1981 Peach Bowl (January)

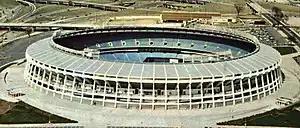
Fulton County Stadium, the site of the game.

The 1981 Peach Bowl kicked off at 3 p.m. EST on January 2, 1981, at Fulton County Stadium in Atlanta, Georgia in front of a crowd estimated at 45,384 people. More than 14,000 of those present were estimated to be fans of Virginia Tech. Weather at kickoff was sunny, with a temperature of and a north-northwest wind estimated at . The game was televised nationally on CBS, with Curt Gowdy, Hank Stram, and Frank Gleiber serving as the announcers for the television broadcast. William Parkinson was the referee, Robert Aebersold was the umpire, and the linesman was Richard Farina. Miami won the traditional pregame coin toss used to decide first possession and elected to receive the ball to begin the game.